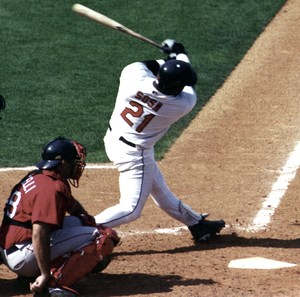
Samuel Peralta Sosa est un joueur de baseball qui évolue dans les Ligues majeures durant 18 saisons, de 1989 à 2007, dont 13 avec les Cubs de Chicago à la position de voltigeur de droite.